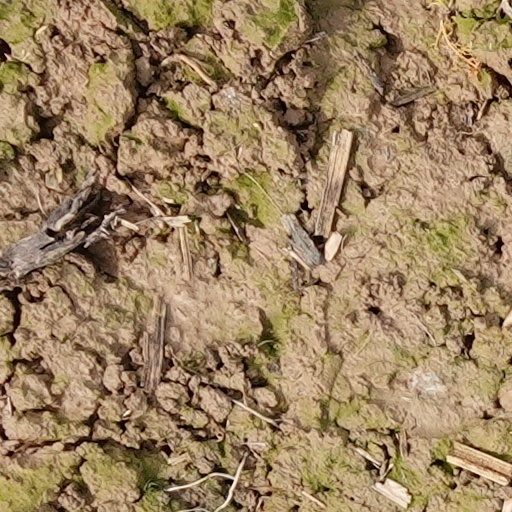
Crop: wheat